Cyclone (video game)

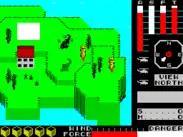
In-game screenshot showing play area and HUD.

While searching for the missing crates, the player may optionally earn bonus points by rescuing refugees from the islands. There is no limit on the number of crates or refugees the helicopter can carry, and the player only needs to return to Base Island after the last crate has been found and loaded.